Crowns of Silla

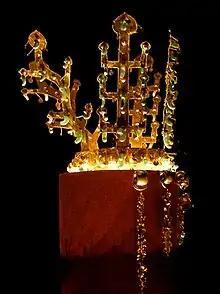
A gold crown from Hwangnamdaechong National Treasure No. 191.

The crowns of Silla were made in the Korean kingdom of Silla approximately in the 5th–7th centuries.